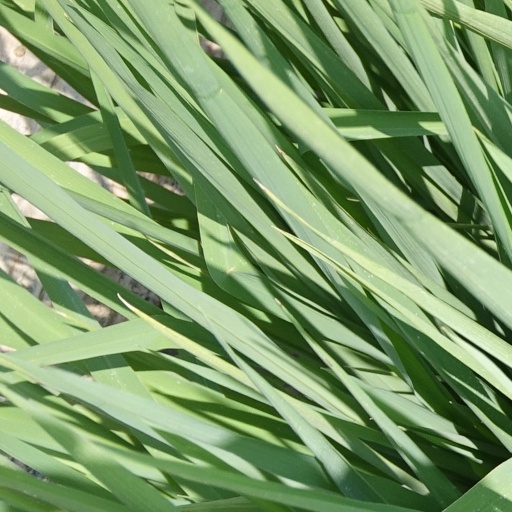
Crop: rice